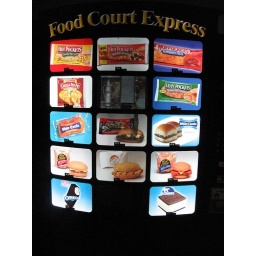
This machine in our new office vends HOT and COLD. White Castle and Hot Pockets; or Oreo and Dove Bars